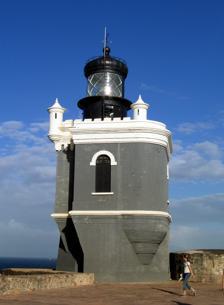
Building: Faro del Castillo San Felipe del Morro
Country: Puerto Rico
Year built: 1846
First lighthouse built in Puerto Rico Lighthouse Castillo San Felipe del Morro Lighthouse Location San Juan, Puerto Rico Coordinates 18°28′15.79″N 66°7′25.01″W / 18.4710528°N 66.1236139°W / 18.4710528; -66.1236139 Tower Constructed 1846 Foundation Fort Construction Brick/Masonry (1908 tower) Automated 1962 Height 15.5 m (51 ft) Shape Square tower on castle Markings Gray "Moorish revival" Heritage National Register of Historic Places listed place Light First lit 1908 (rebuilt tower by the U.S Coast Guard ) Focal height 55 m (180 ft) Lens Third order, Fresnel 1908 Range 24 nmi (44 km; 28 mi) Characteristic Fl(3) W 40s Faro del Morro U.S. National Register of Historic Places MPS Lighthouse System of Puerto Rico TR NRHP reference No. 81000693 Added to NRHP October 22, 1981 Faro del Castillo San Felipe del Morro ( English : Lighthouse of Promontory Castle of Saint Phillip ), also known as Puerto San Juan Light (Light of Port San Juan) , and most commonly referred to as Faro del Morro (El Morro Lighthouse) , is a lighthouse atop the walls of Castillo San Felipe del Morro in Old San Juan . It's the first lighthouse built in Puerto Rico . The first Castillo San Felipe del Morro Lighthouse was built in 1846 and exhibited a light using five parabolic reflectors. In 1876, a new octagonal iron tower was constructed atop the walls of the fort . The tower was hit by U.S. artillery fire in the Puerto Rican Campaign of the Spanish–American War on May 12, 1898. The lighthouse was rebuilt in 1899 but developed structural problems and was demolished in 1906. The  lighthouse was rebuilt in 1908. Public admission tours into the tower are held, and the Castillo San Felipe del Morro , along with Castillo San Cristóbal and much of the city walls are part of the San Juan National Historic Site also open to the public. See also List of lighthouses in Puerto Rico Castillo San Felipe del Morro References